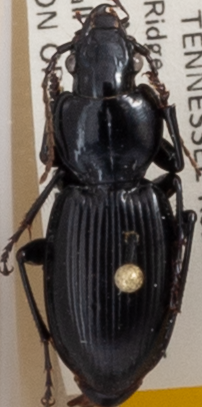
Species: Cyclotrachelus fucatus
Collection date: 2021-08-04
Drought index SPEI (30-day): -0.692
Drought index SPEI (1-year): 0.03
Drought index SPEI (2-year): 1.25